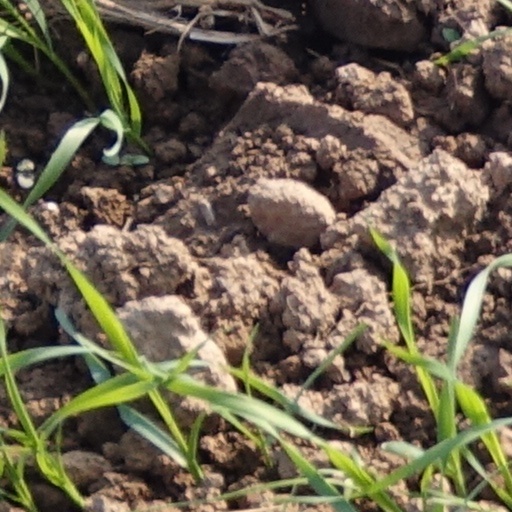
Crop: wheat